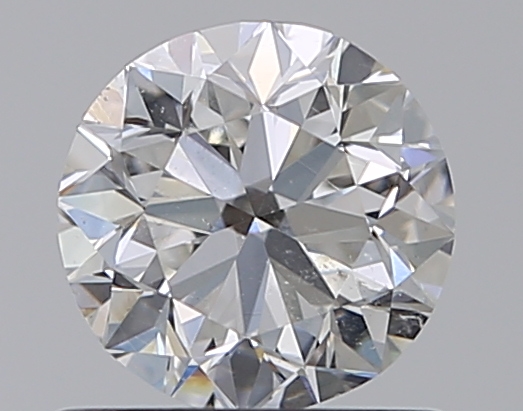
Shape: round
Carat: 0.72
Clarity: SI1
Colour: F
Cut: VG
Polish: EX
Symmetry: VG
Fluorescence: M
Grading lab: GIA
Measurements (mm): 5.54 x 5.61 x 3.6